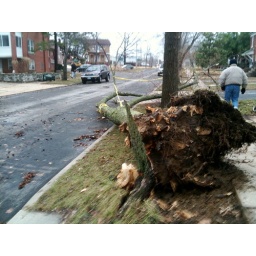
Yet another tree down. One street over there was a tree that took out two cars.